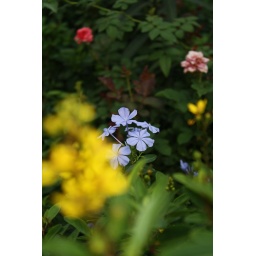
Little flowers in front of the door